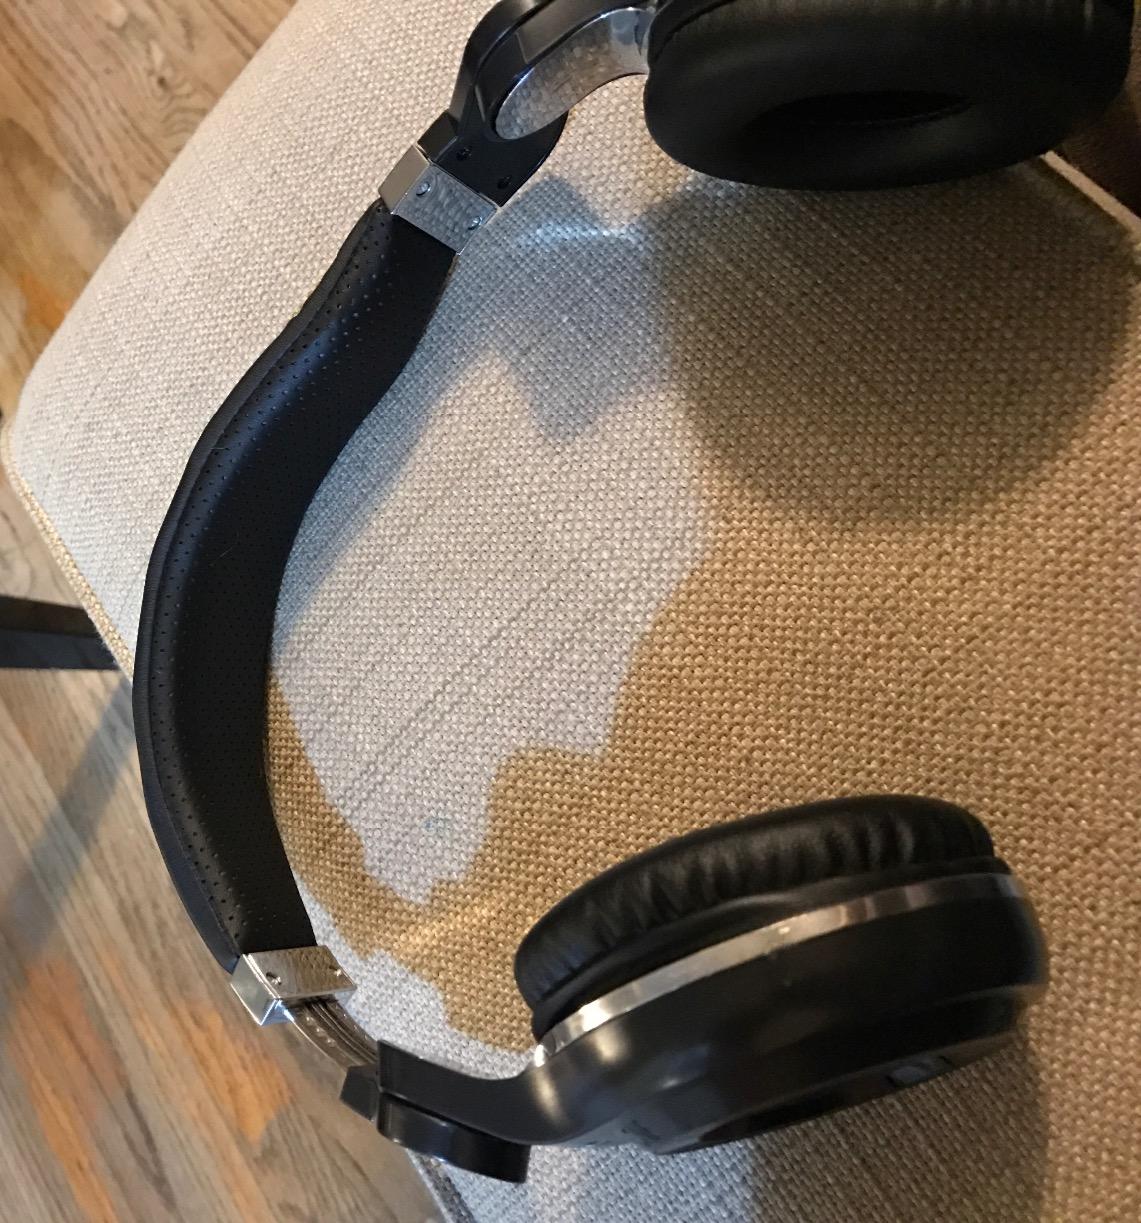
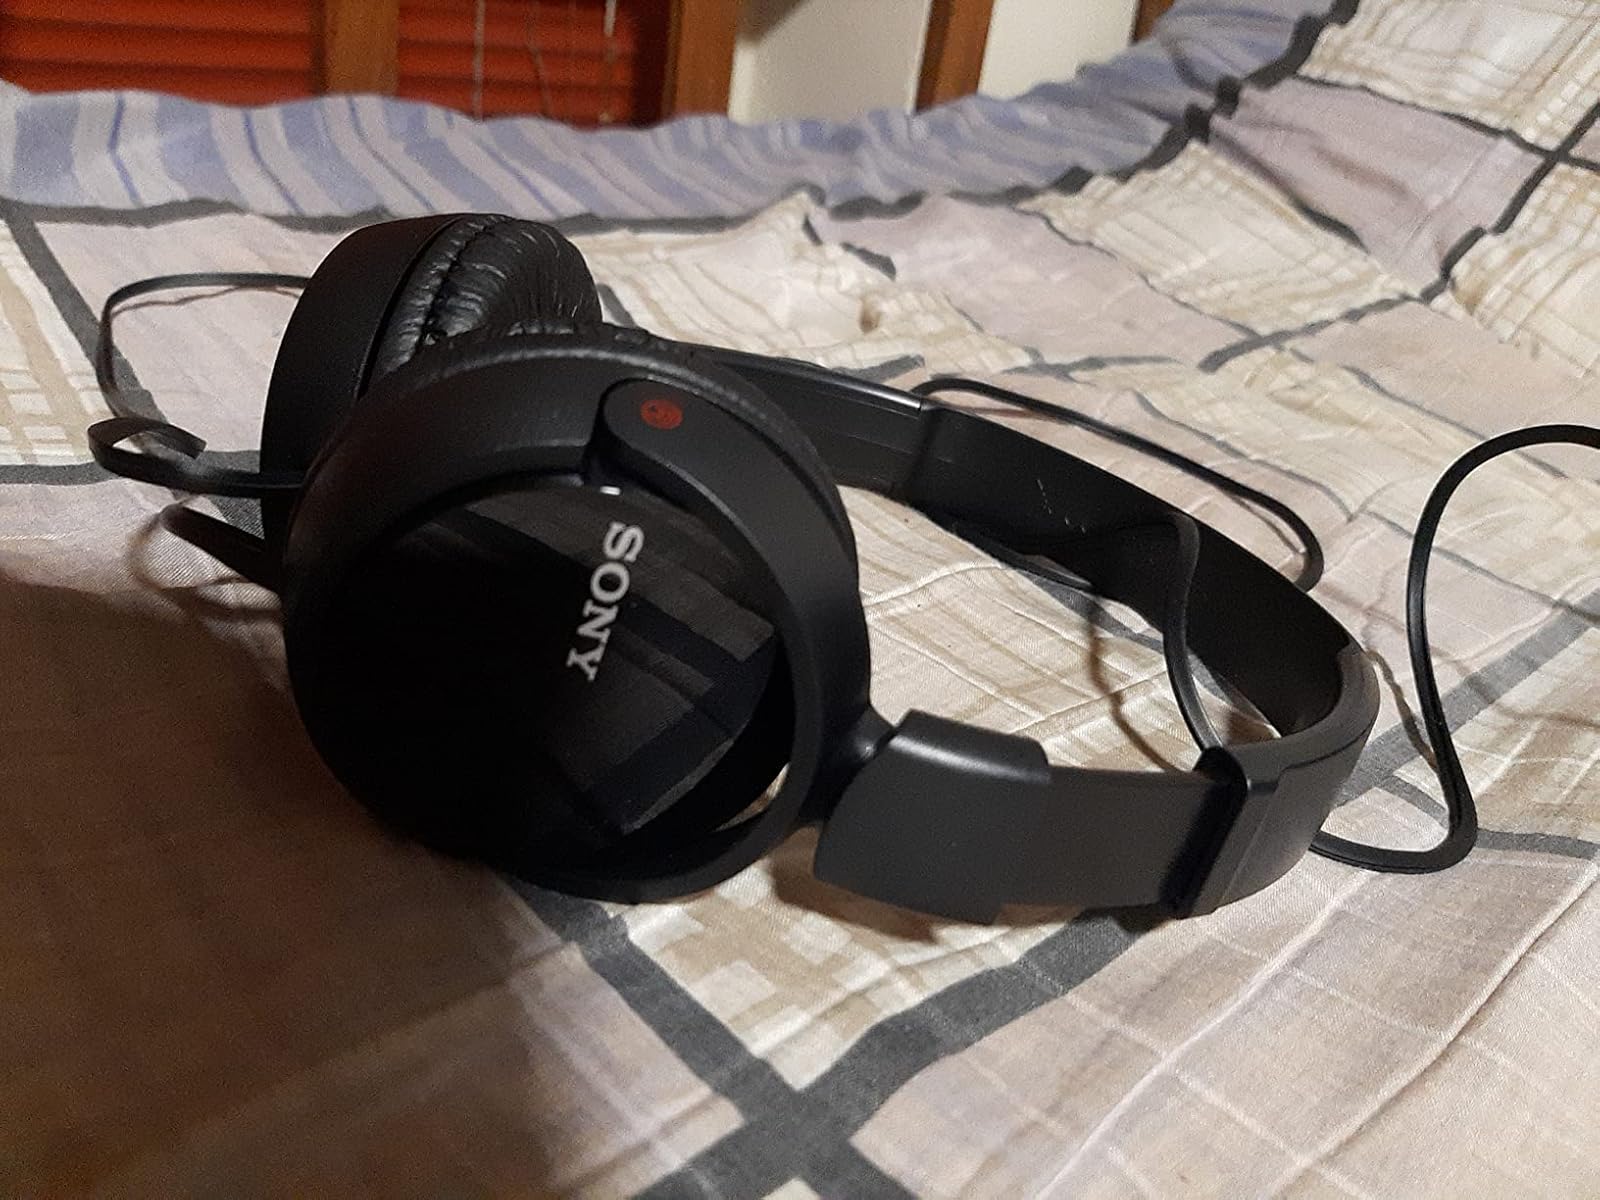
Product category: headphones
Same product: no